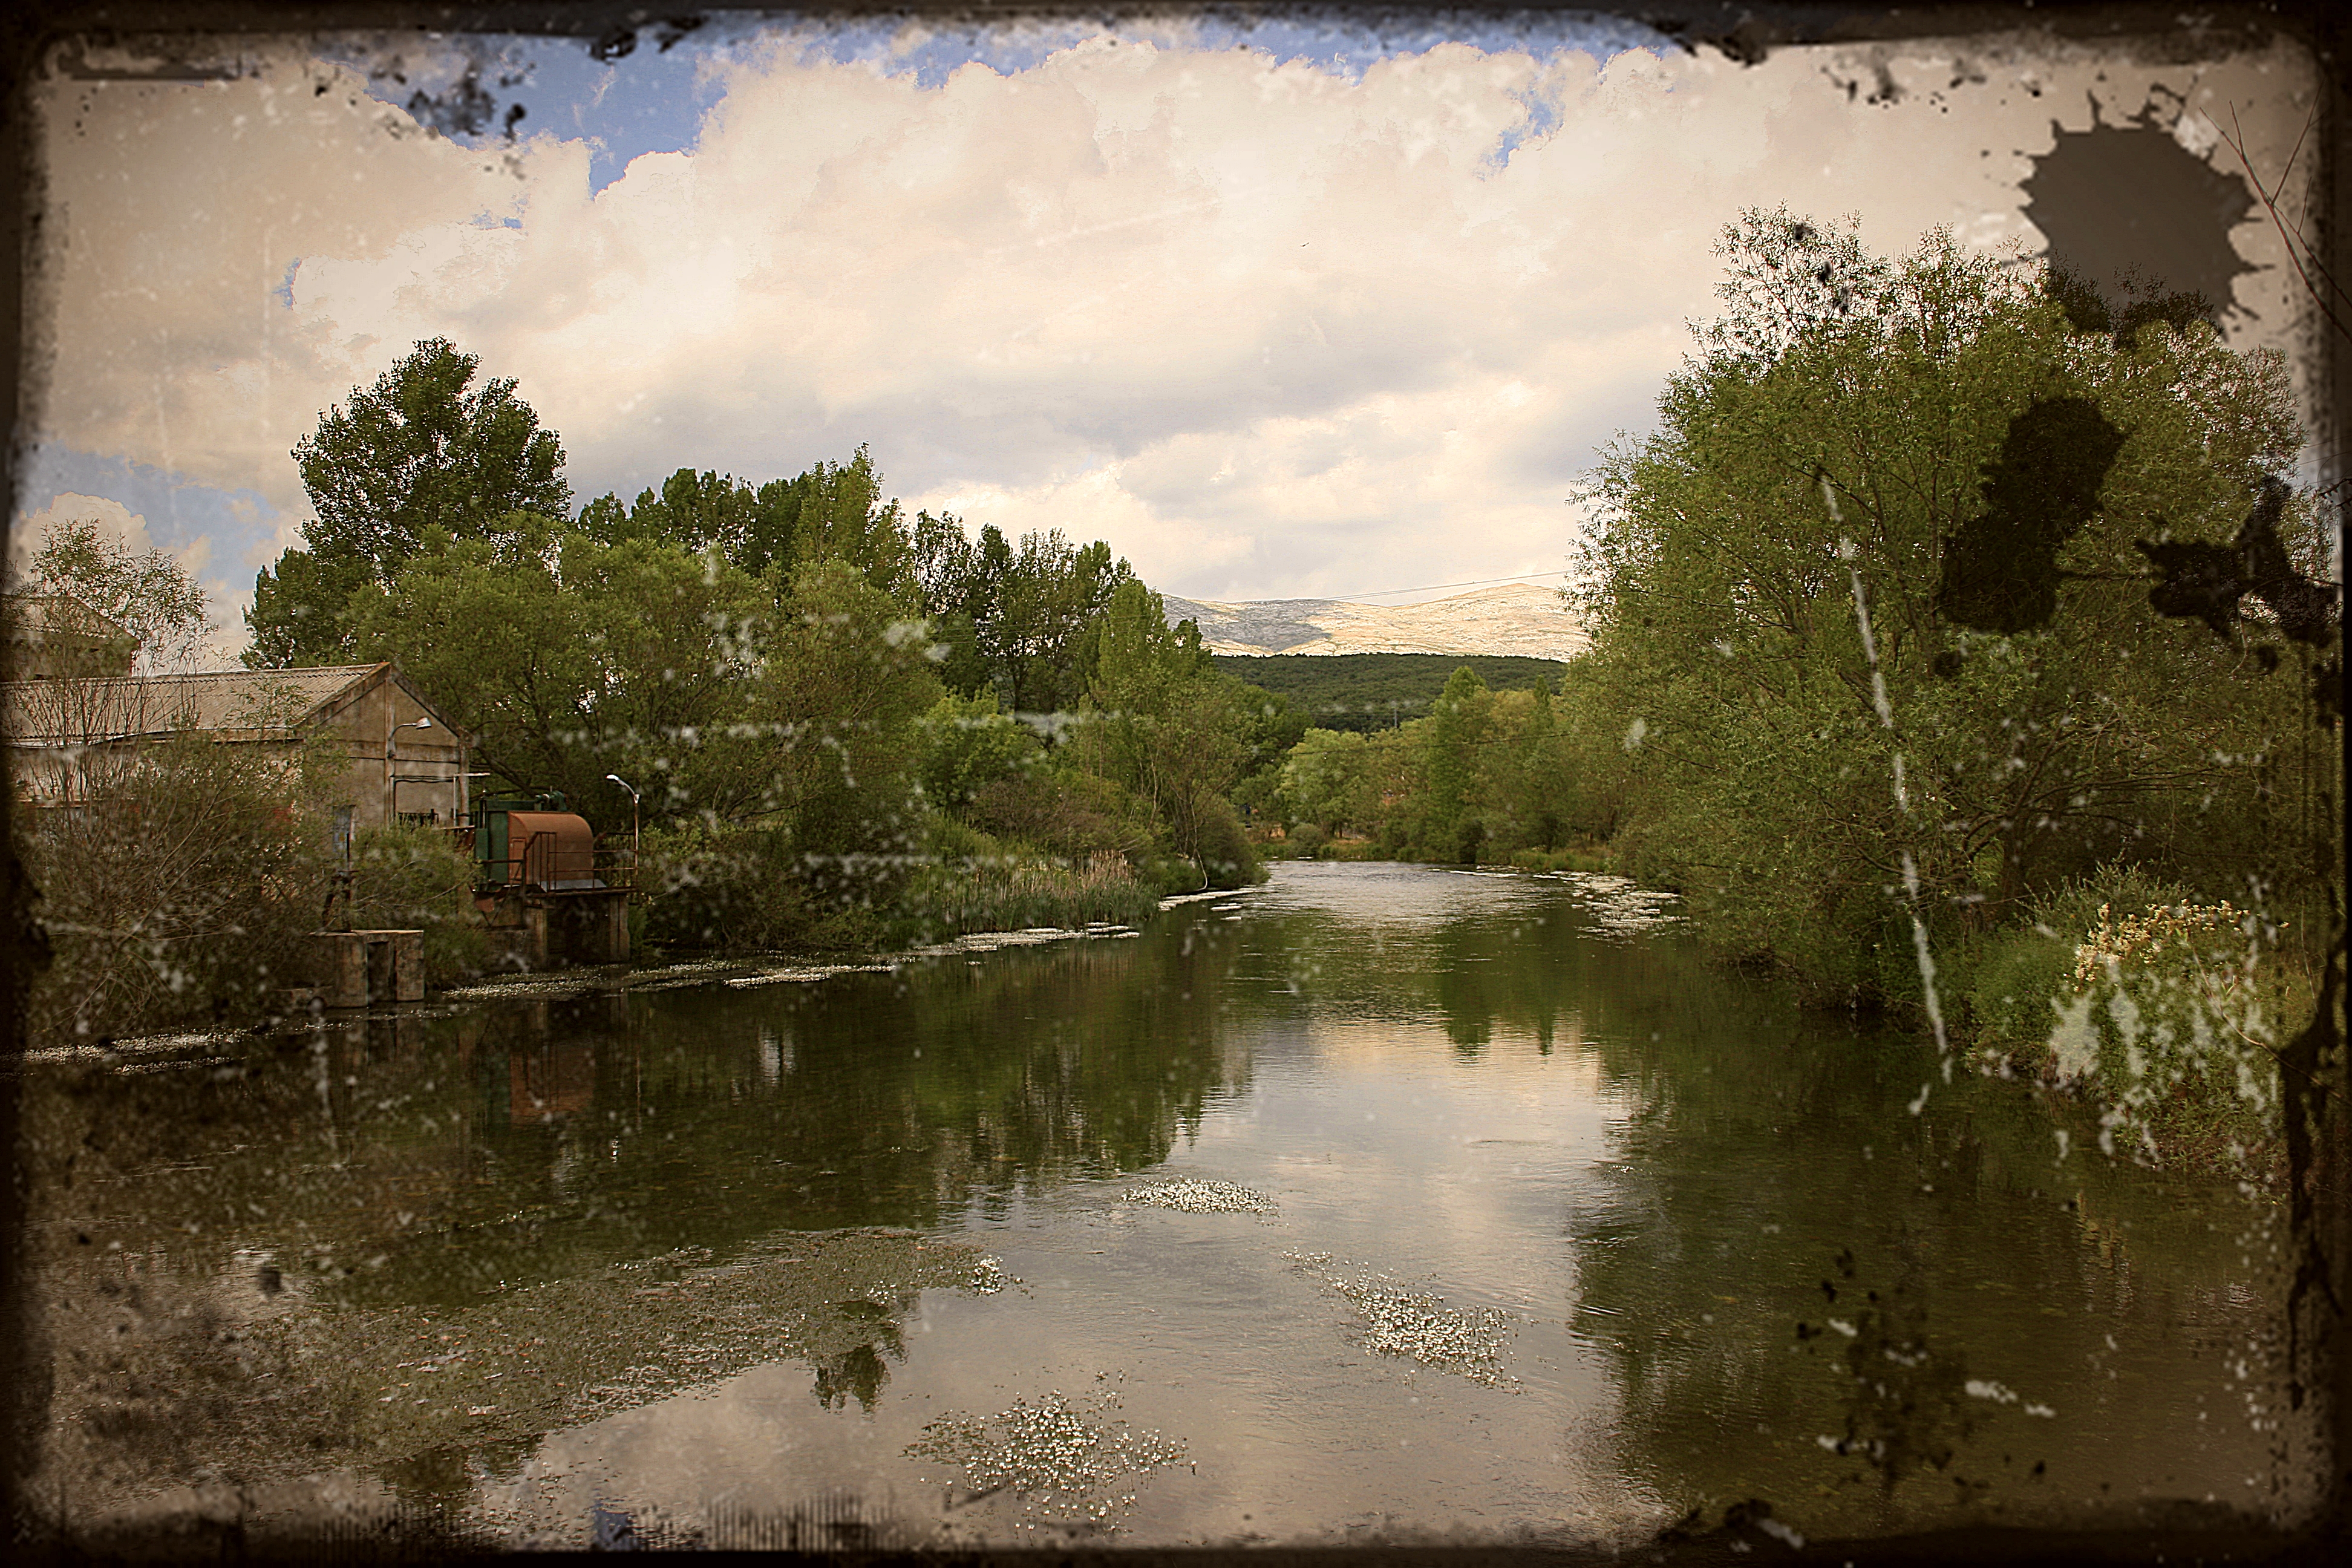
landscape, tree, water, nature, morning, flower, river, canal, pond, reflection, autumn, waterway, wetland, rural area, atmospheric phenomenon, woody plant